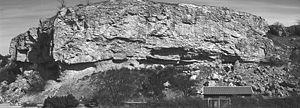
La géologie de l'île de Gotland présente une séquence sédimentaire d'âge silurien, dont le pendage des couches est au sud-ouest. La succession principale silurienne est constituée d'alternances de marnes et de calcaires, distribuées sur 13 unités de 200 à 500 m d'épaisseur, les séries plus épaisses étant situées au sud. Ces séries recouvrent une série ordovicienne de 125 m d'épaisseur. Les roches sous-jacentes appartiennent au bouclier d'âge précambrien.